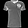
Label: T - shirt / top